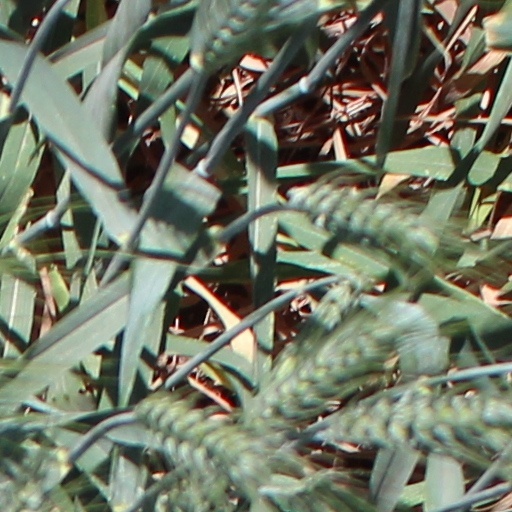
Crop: wheat